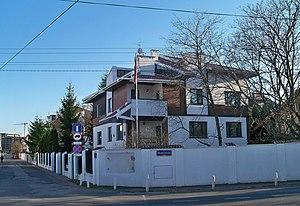
Voici les représentations diplomatiques de l'Albanie à l'étranger :